Seyfert galaxy

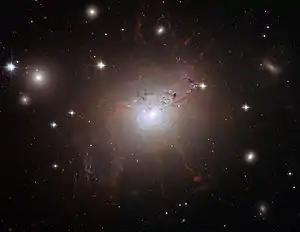
NGC 1275, a Type 1.5 Seyfert galaxy

Type II Seyfert galaxies have the characteristic bright core, as well as appearing bright when viewed at infrared wavelengths. Their spectra contain narrow lines associated with forbidden transitions, and broader lines associated with allowed strong dipole or intercombination transitions. NGC 3147 is considered the best candidate to be a true Type II Seyfert galaxy. In some Type II Seyfert galaxies, analysis with a technique called spectro-polarimetry (spectroscopy of polarised light component) revealed obscured Type I regions. In the case of NGC 1068, nuclear light reflected off a dust cloud was measured, which led scientists to believe in the presence of an obscuring dust torus around a bright continuum and broad emission line nucleus. When the galaxy is viewed from the side, the nucleus is indirectly observed through reflection by gas and dust above and below the torus. This reflection causes the polarisation.